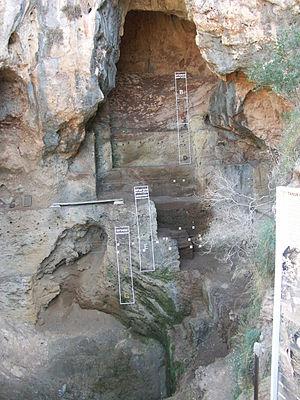
Le Yabroudien est une industrie lithique préhistorique qui appartient au Paléolithique moyen du Moyen-Orient. Il succède à l'Acheuléen et précède le Hummalien. Il est aussi appelé la Tradition Mugharan. Il a été temporairement associé au Tayacien.
La grotte de Tabun est un site préhistorique d'Israël. Elle fait partie des quatre grottes de Nahal Me’arot situées au sud d'Haïfa, sur le mont Carmel, classées au patrimoine mondial de l'Unesco.
L’histoire de la Palestine retrace les événements de cette région historique et géographique du Proche-Orient située entre la mer Méditerranée et le désert à l'est du Jourdain et au nord du Sinaï.